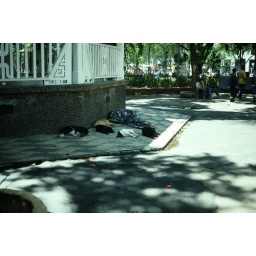
Sao Paulo - homeless man and dogs sleeping in the park